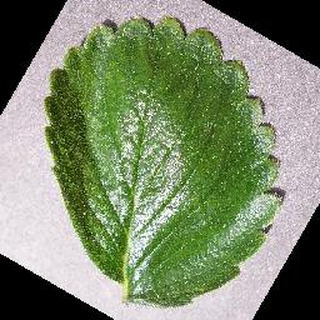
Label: healthy_strawberry